Answer in natural language. How many Paintings are visible in the scene? Choose between the following options: 0, 2, 4, 3 or 2
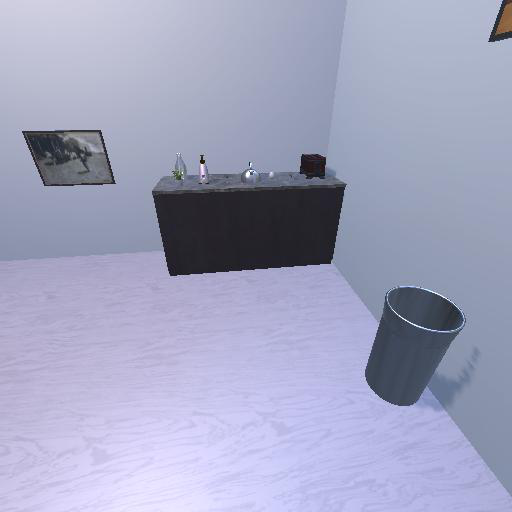
<answer>2</answer>